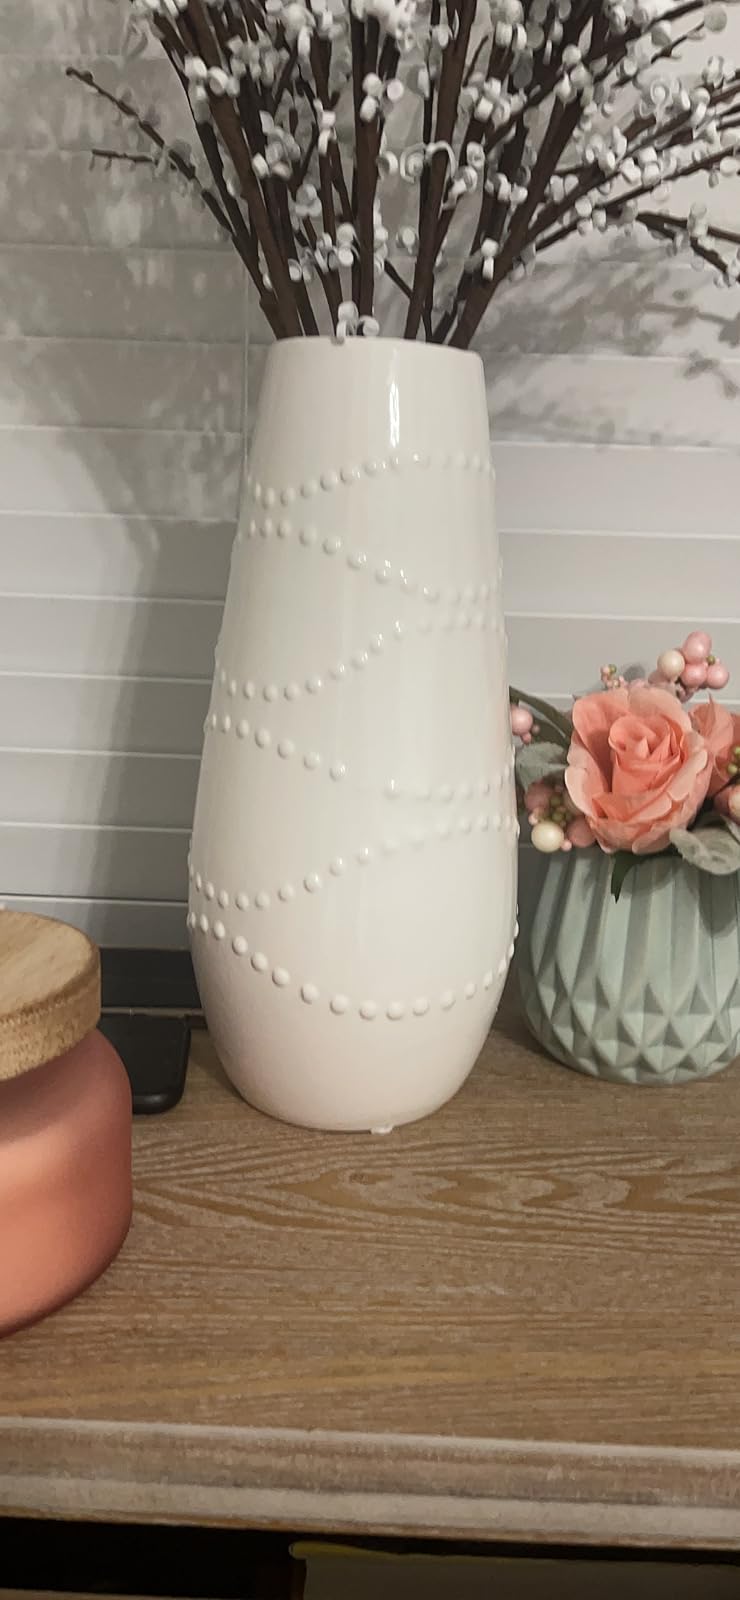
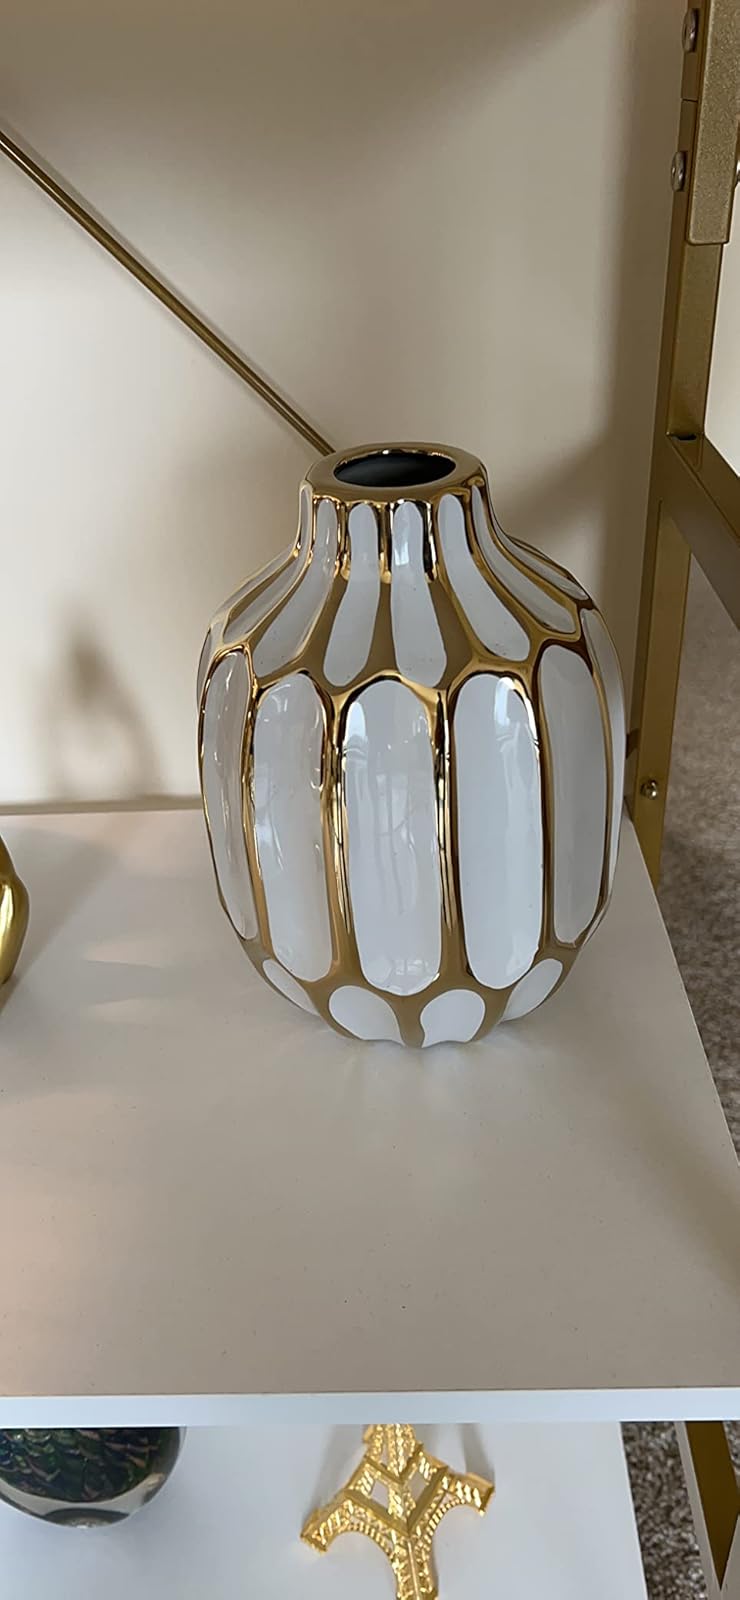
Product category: vase
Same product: no